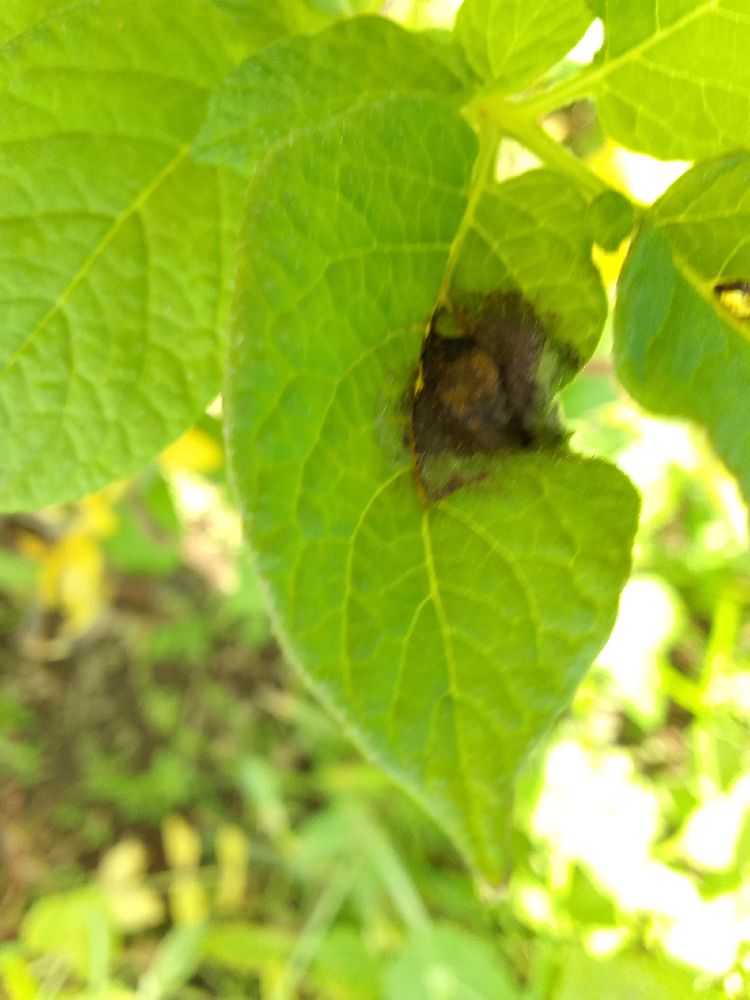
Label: Late blight